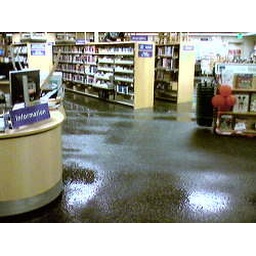
photo taken by a co-worker with her cameraphone. There was an inch of standing water throughout the entire building.